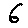
Label: 6